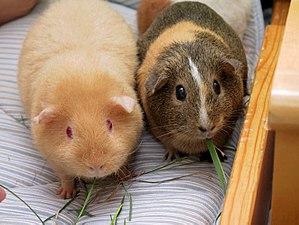
Le cochon d'Inde est un rongeur de taille moyenne, appartenant à la famille des Caviidae et originaire d’Amérique Latine. C'est l'espèce domestiquée issue du cobaye sauvage appelé Cavia aperea.